The Study Society

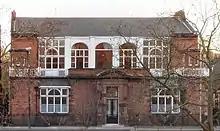
Colet House

The Society was registered in 1951 by Dr Francis C. Roles, four years after the death of his teacher, the Russian philosopher P. D. Ouspensky, who had settled in England in 1921. The Society was set up to continue Ouspensky's work as a "School of the Fourth Way".